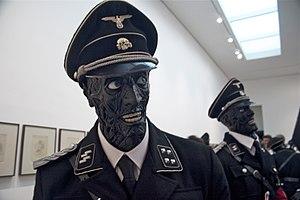
Jake et Dinos Chapman sont deux frères artistes plasticiens britanniques. Ils vivent tous les deux à Londres.